Martha Bucaram

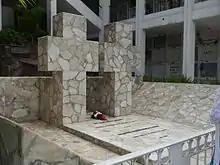
Graves of Martha Bucaram and Jaime Roldós at .

Martha Bucaram Ortiz was the firstborn child of Lebanese immigrant Jacobo Bucaram Elmhalin and Ecuadorian Rina Ortiz Caicedo, sister of athlete Jacobo Bucaram and future President of Ecuador, Abdalá Bucaram. In 1962, she married Jaime Roldós Aguilera and gave birth to three children. Her firstborn daughter, Martha Roldós, has entered politics and became a deputy in the Ethics and Democracy Network party.